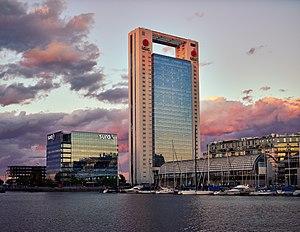
Mario Roberto Álvarez est un architecte argentin, diplômé de l’université de Buenos Aires.
La Torre Madero Office est un gratte-ciel de 131 mètres de hauteur, construit à Buenos Aires en Argentine de 2008 à 2010.